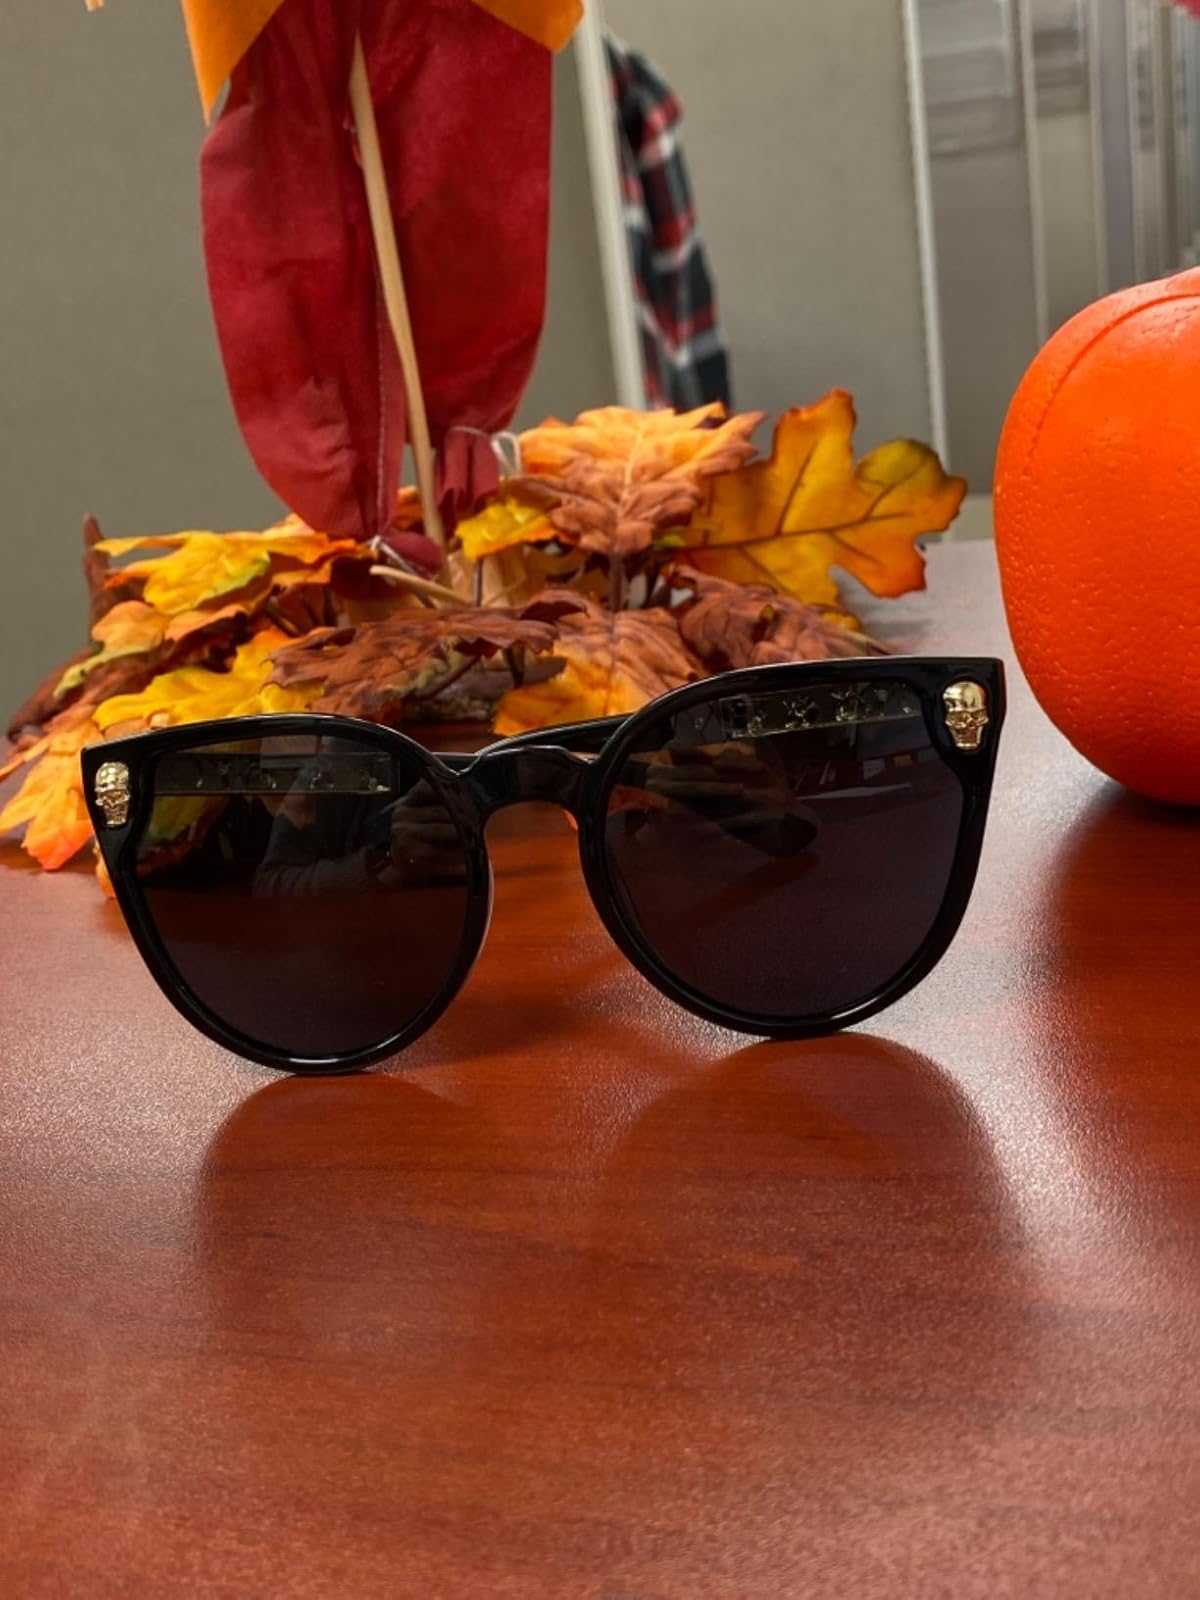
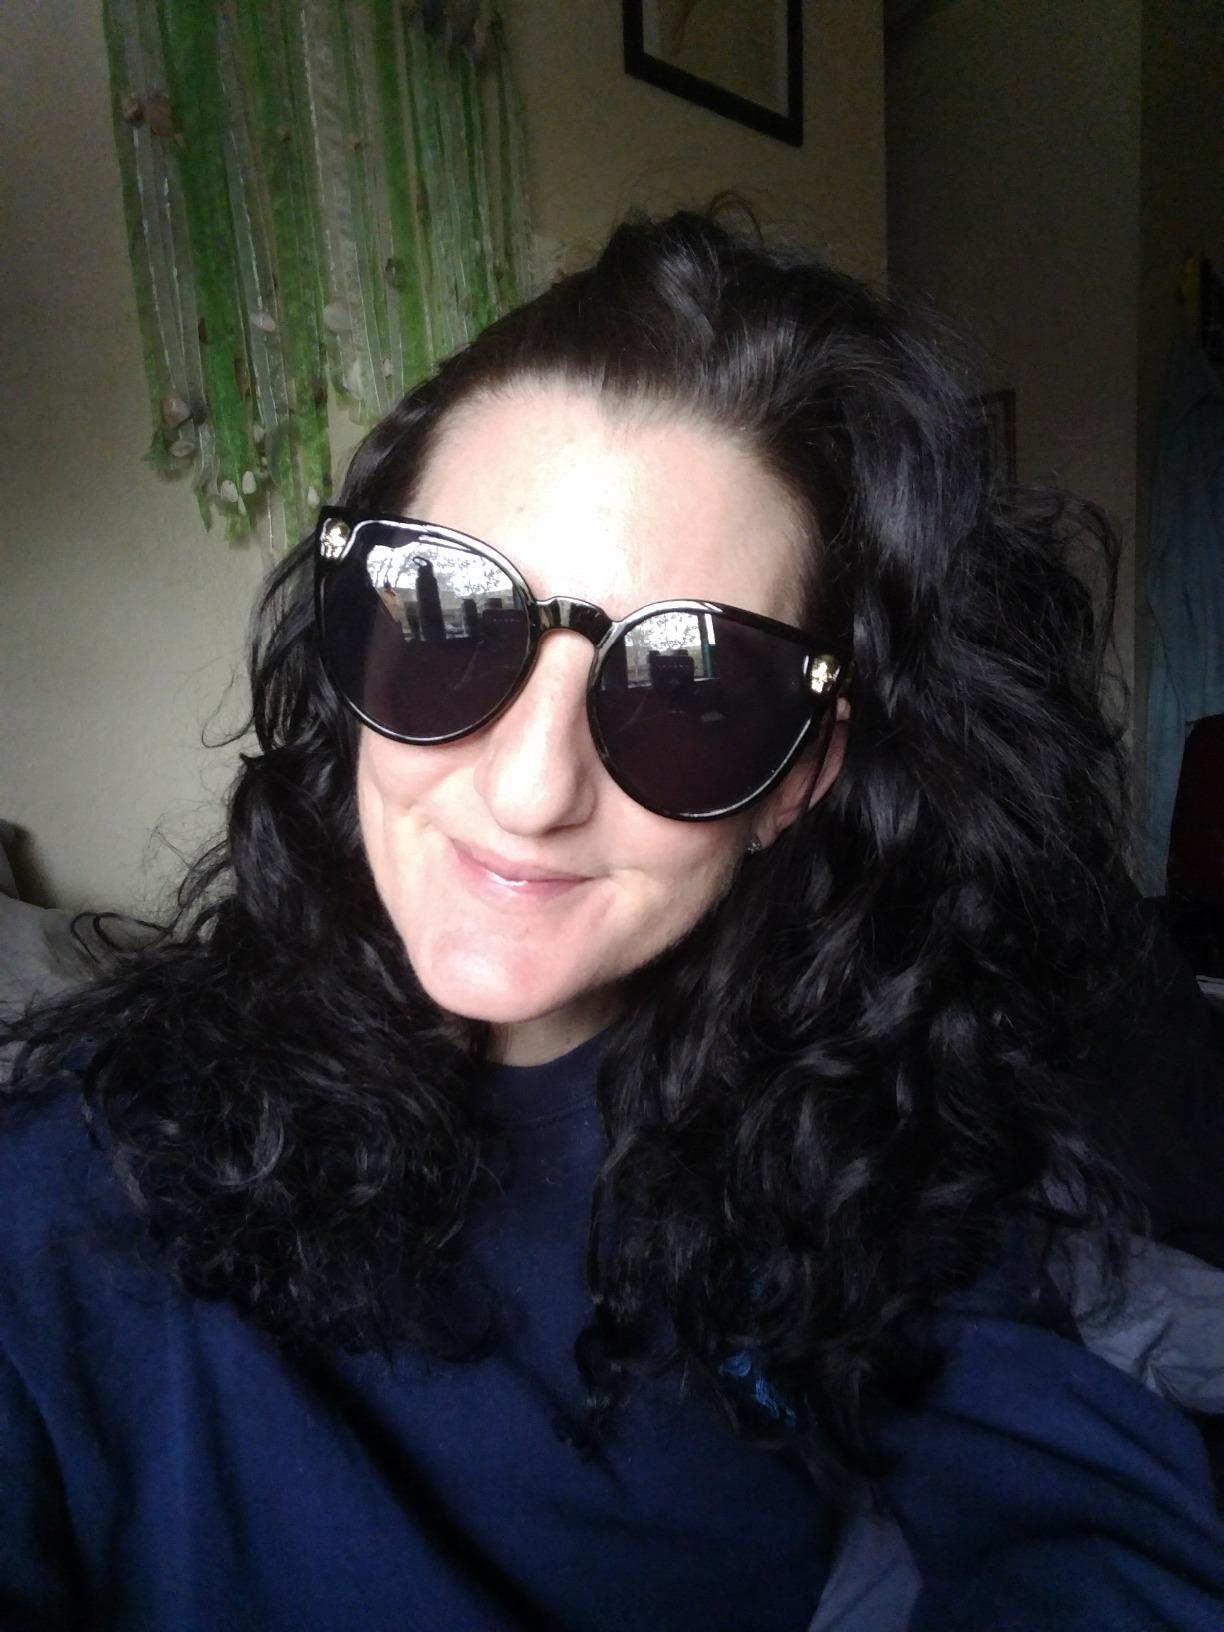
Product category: accessories_sunglasses
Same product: yes